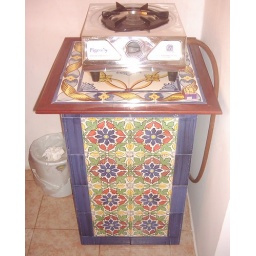
azulejos inlaid table for the stove in the kitchen